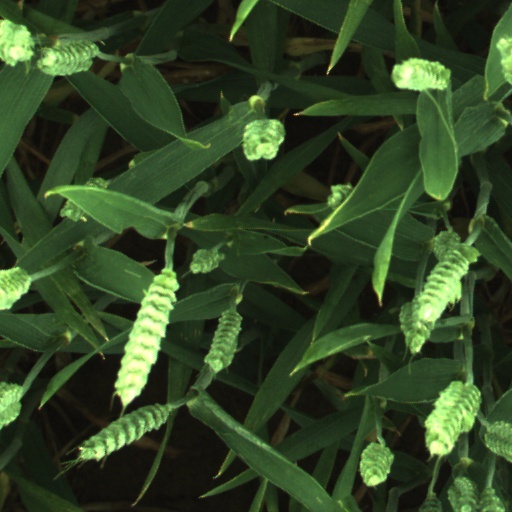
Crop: wheat